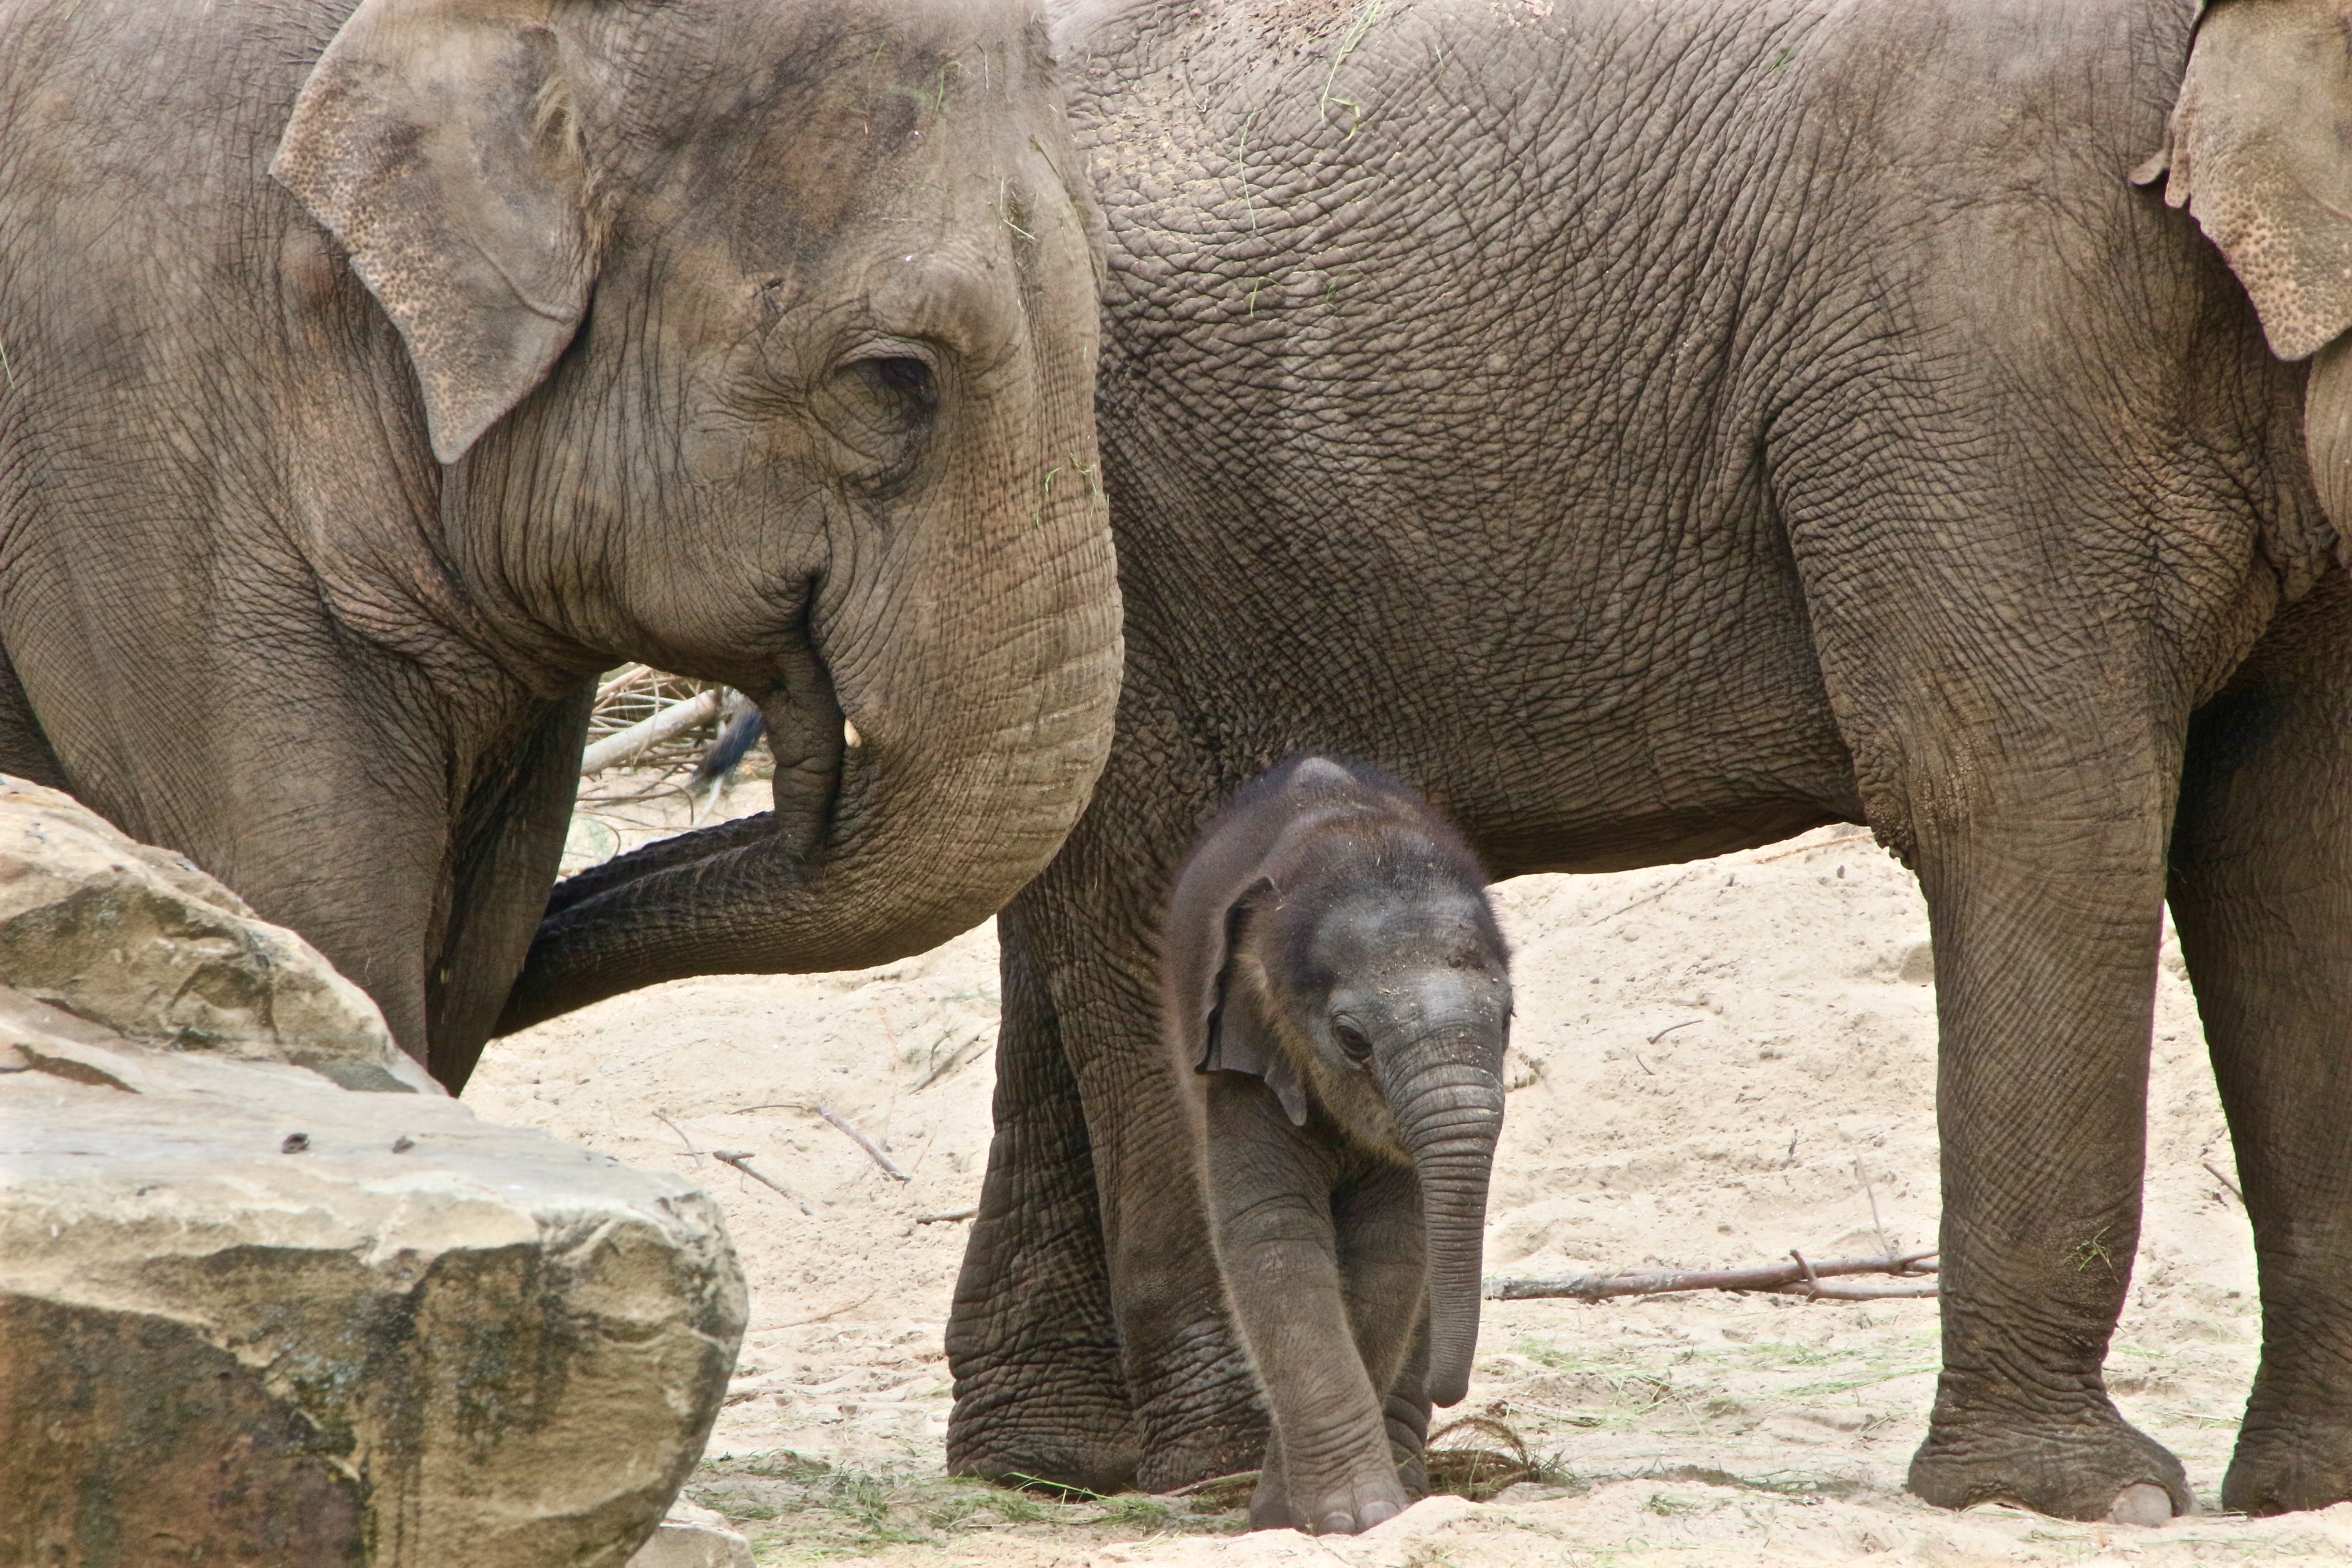
wildlife, zoo, mammal, fauna, elephant, vertebrate, safari, petit, indian elephant, african elephant, planckendael, elephants and mammoths